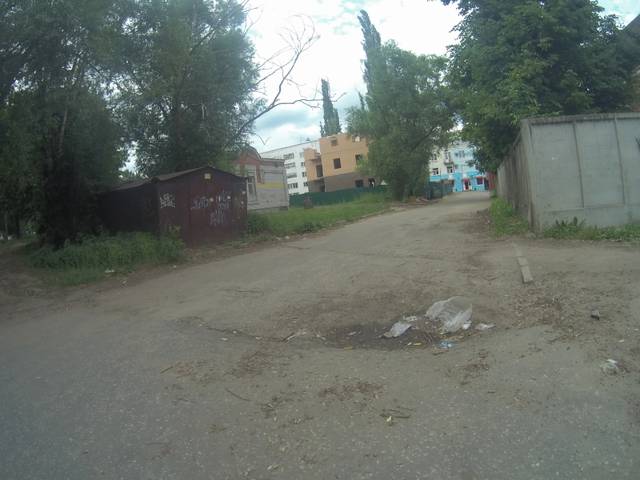
Region: Russia
Coordinates: 56.14, 40.393